Richard Coulter (general)

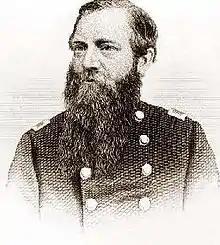

Richard Coulter Sr. (October 1, 1827 – October 14, 1908) was an American Civil War Colonel and brevet brigadier general of volunteers in the Union Army, a businessman, and banker. During the Civil War he was colonel of the 11th Pennsylvania Infantry, often rising to brigade command upon the wounding of superior officers. In 1866, he was nominated and confirmed as a brevet major general of volunteers to rank from April 1, 1865.